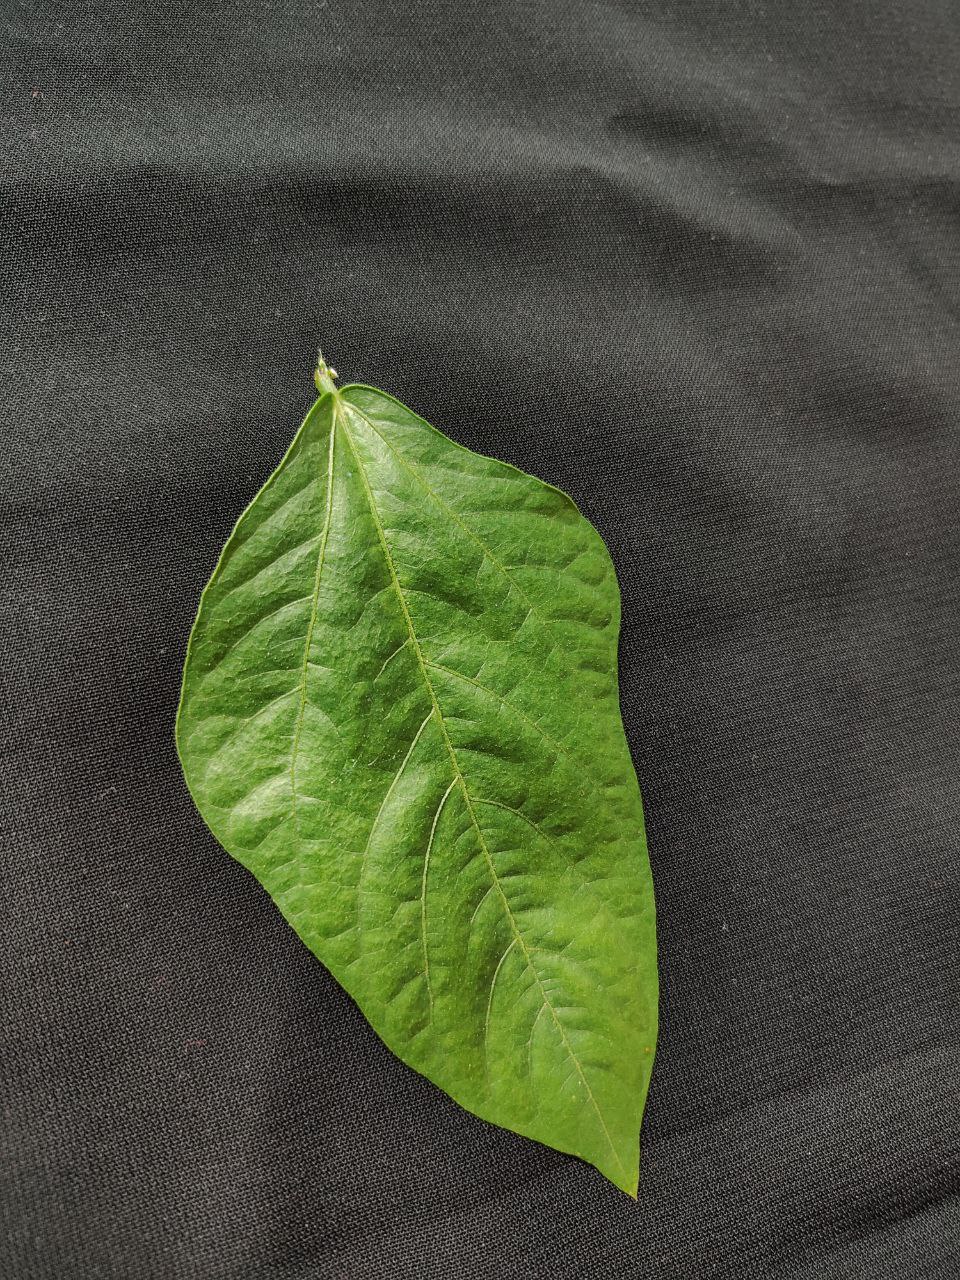
Crop: cowpea
Leaf condition: Fresh Leaf